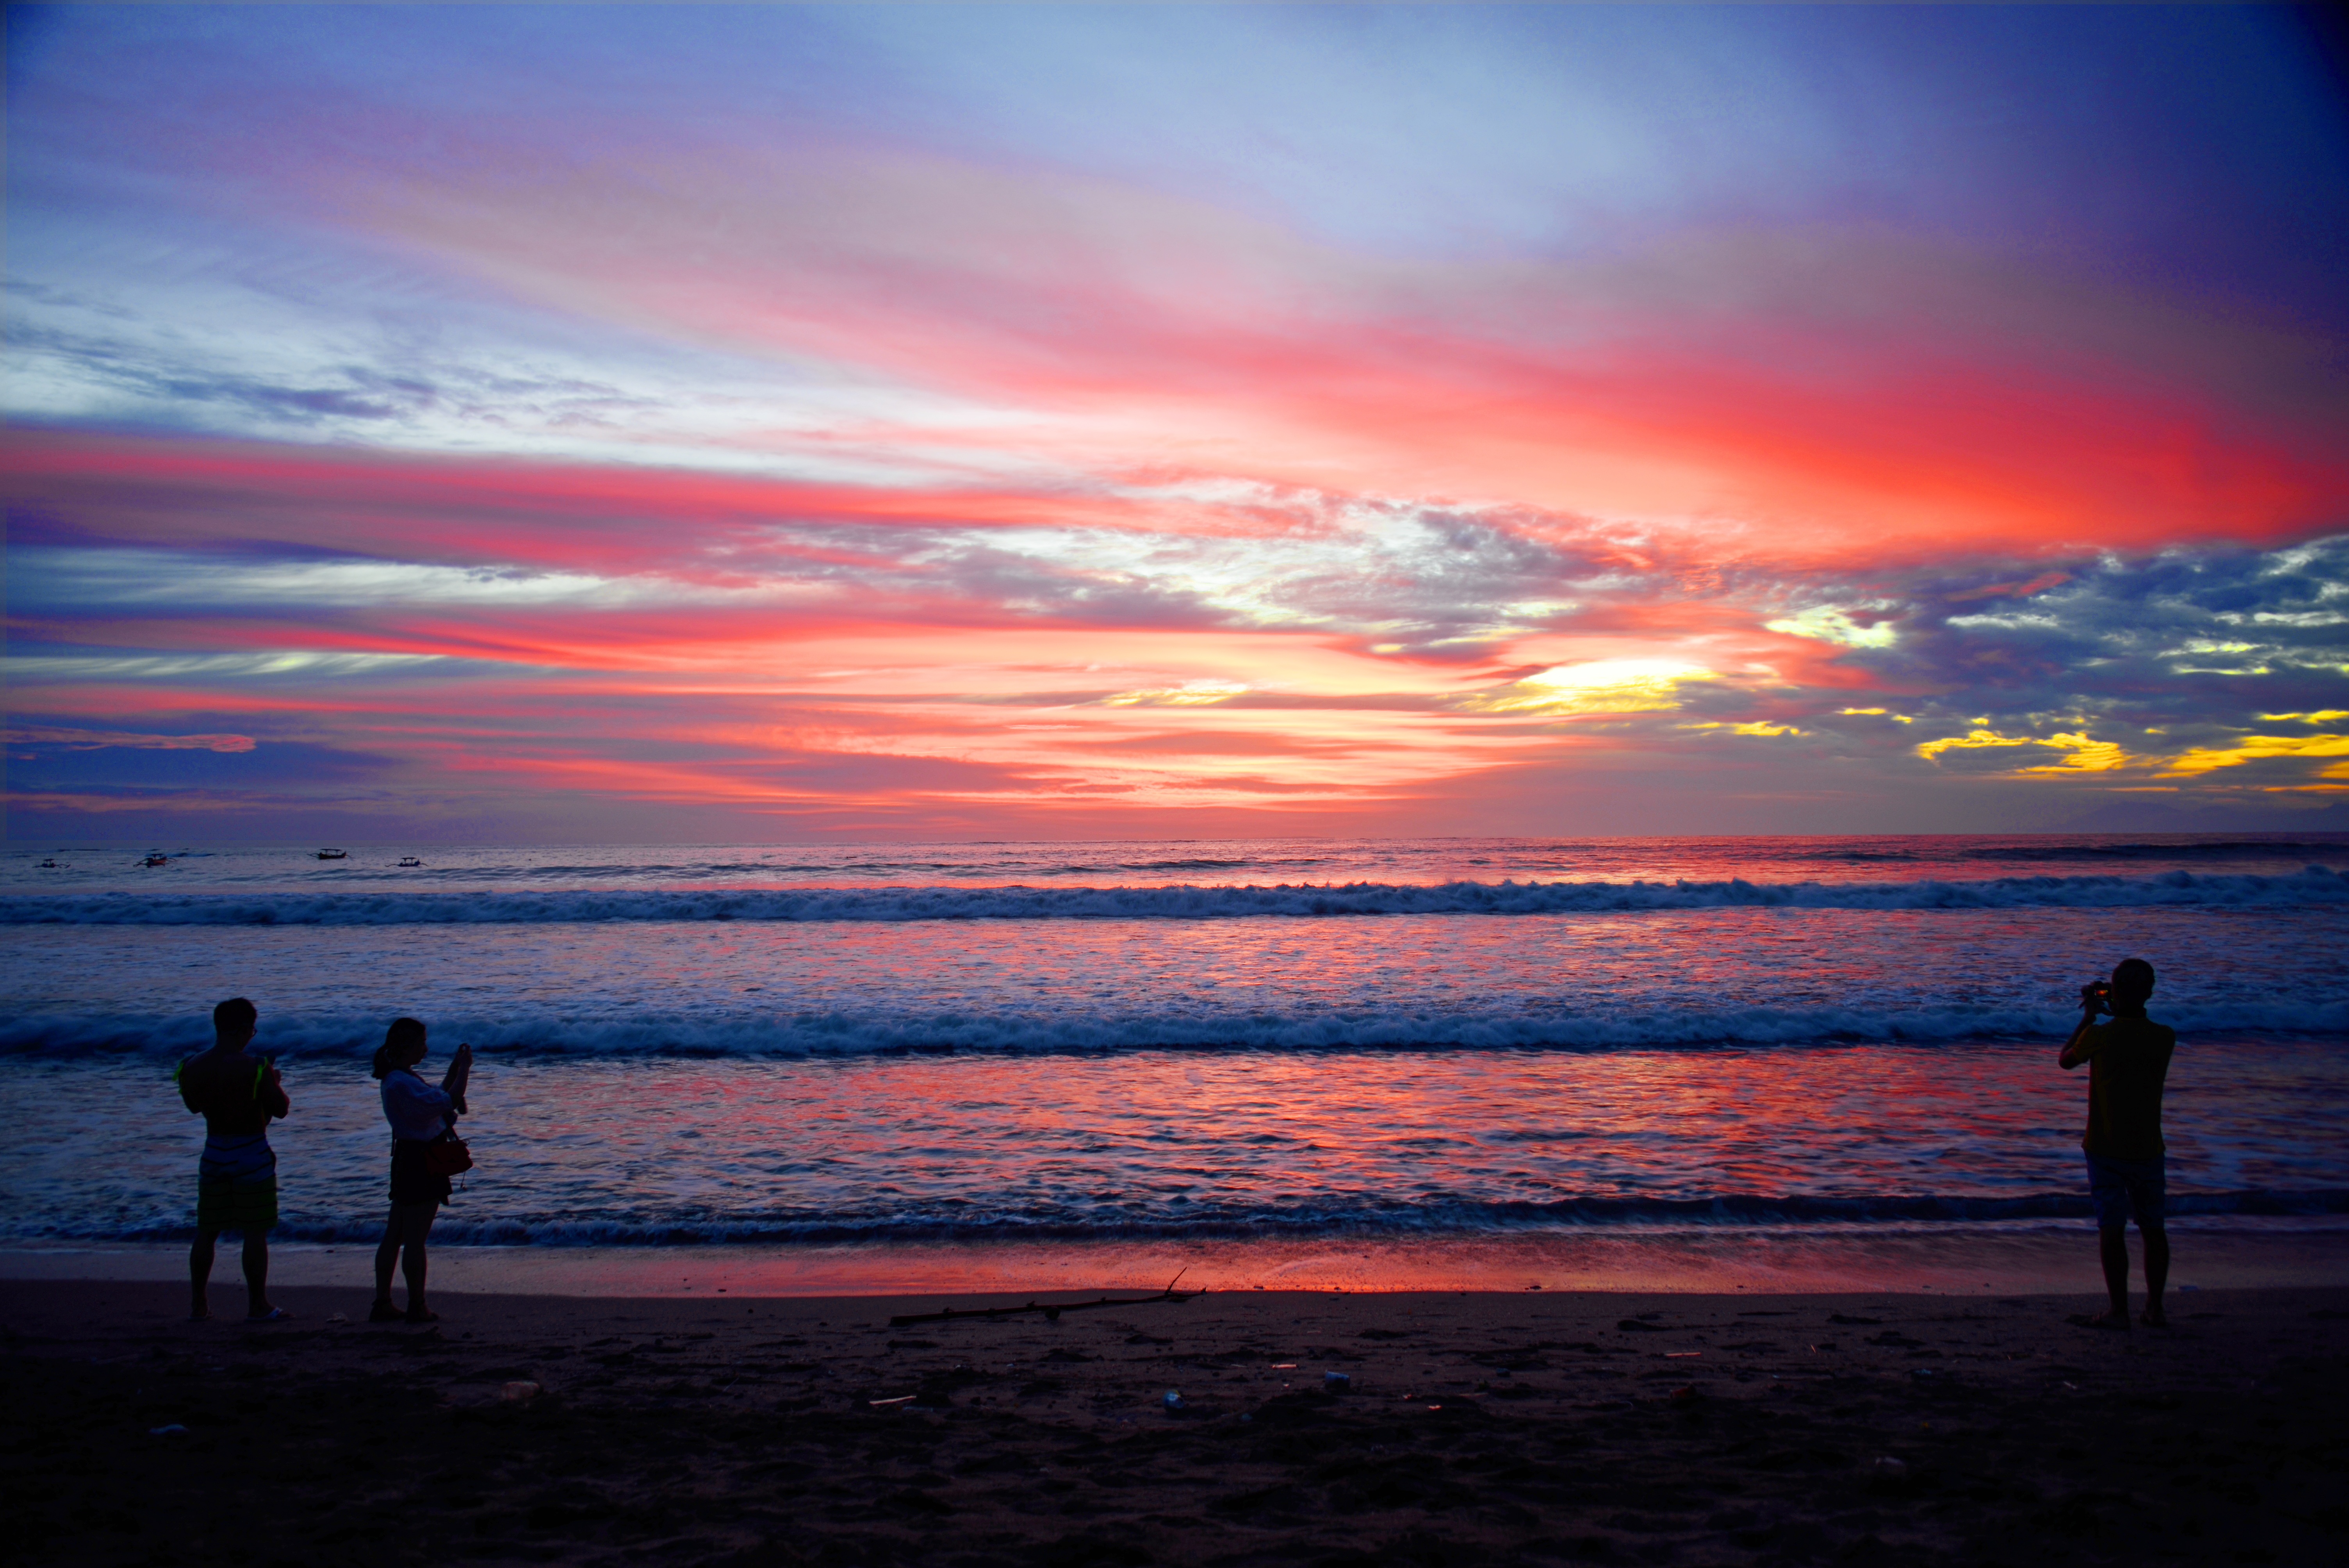
beach, landscape, sea, coast, nature, outdoor, sand, ocean, horizon, cloud, people, sky, girl, woman, sunrise, sunset, shore, dawn, vacation, travel, coastline, seaside, dusk, evening, reflection, relax, paradise, tranquil, scenic, tropical, peaceful, natural, seascape, scenery, peace, holiday, calm, island, asia, human, blue, tourism, lifestyle, leisure, dream, tropic, relaxation, pose, indonesia, destination, bali, afterglow, climate change, enjoyable, kuta, red sky at morning, kuta beach